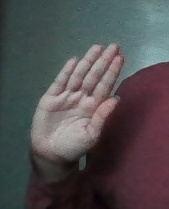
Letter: seen